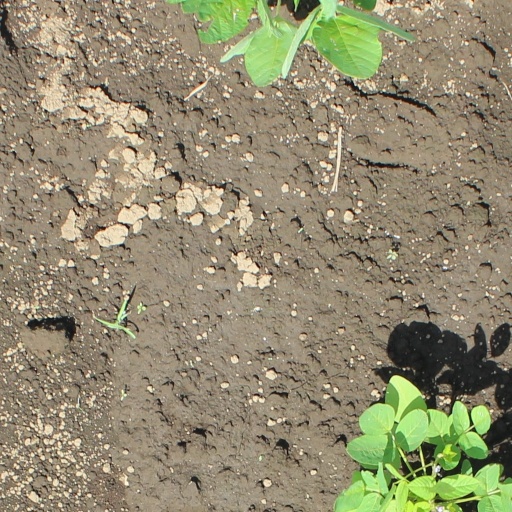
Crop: soybean